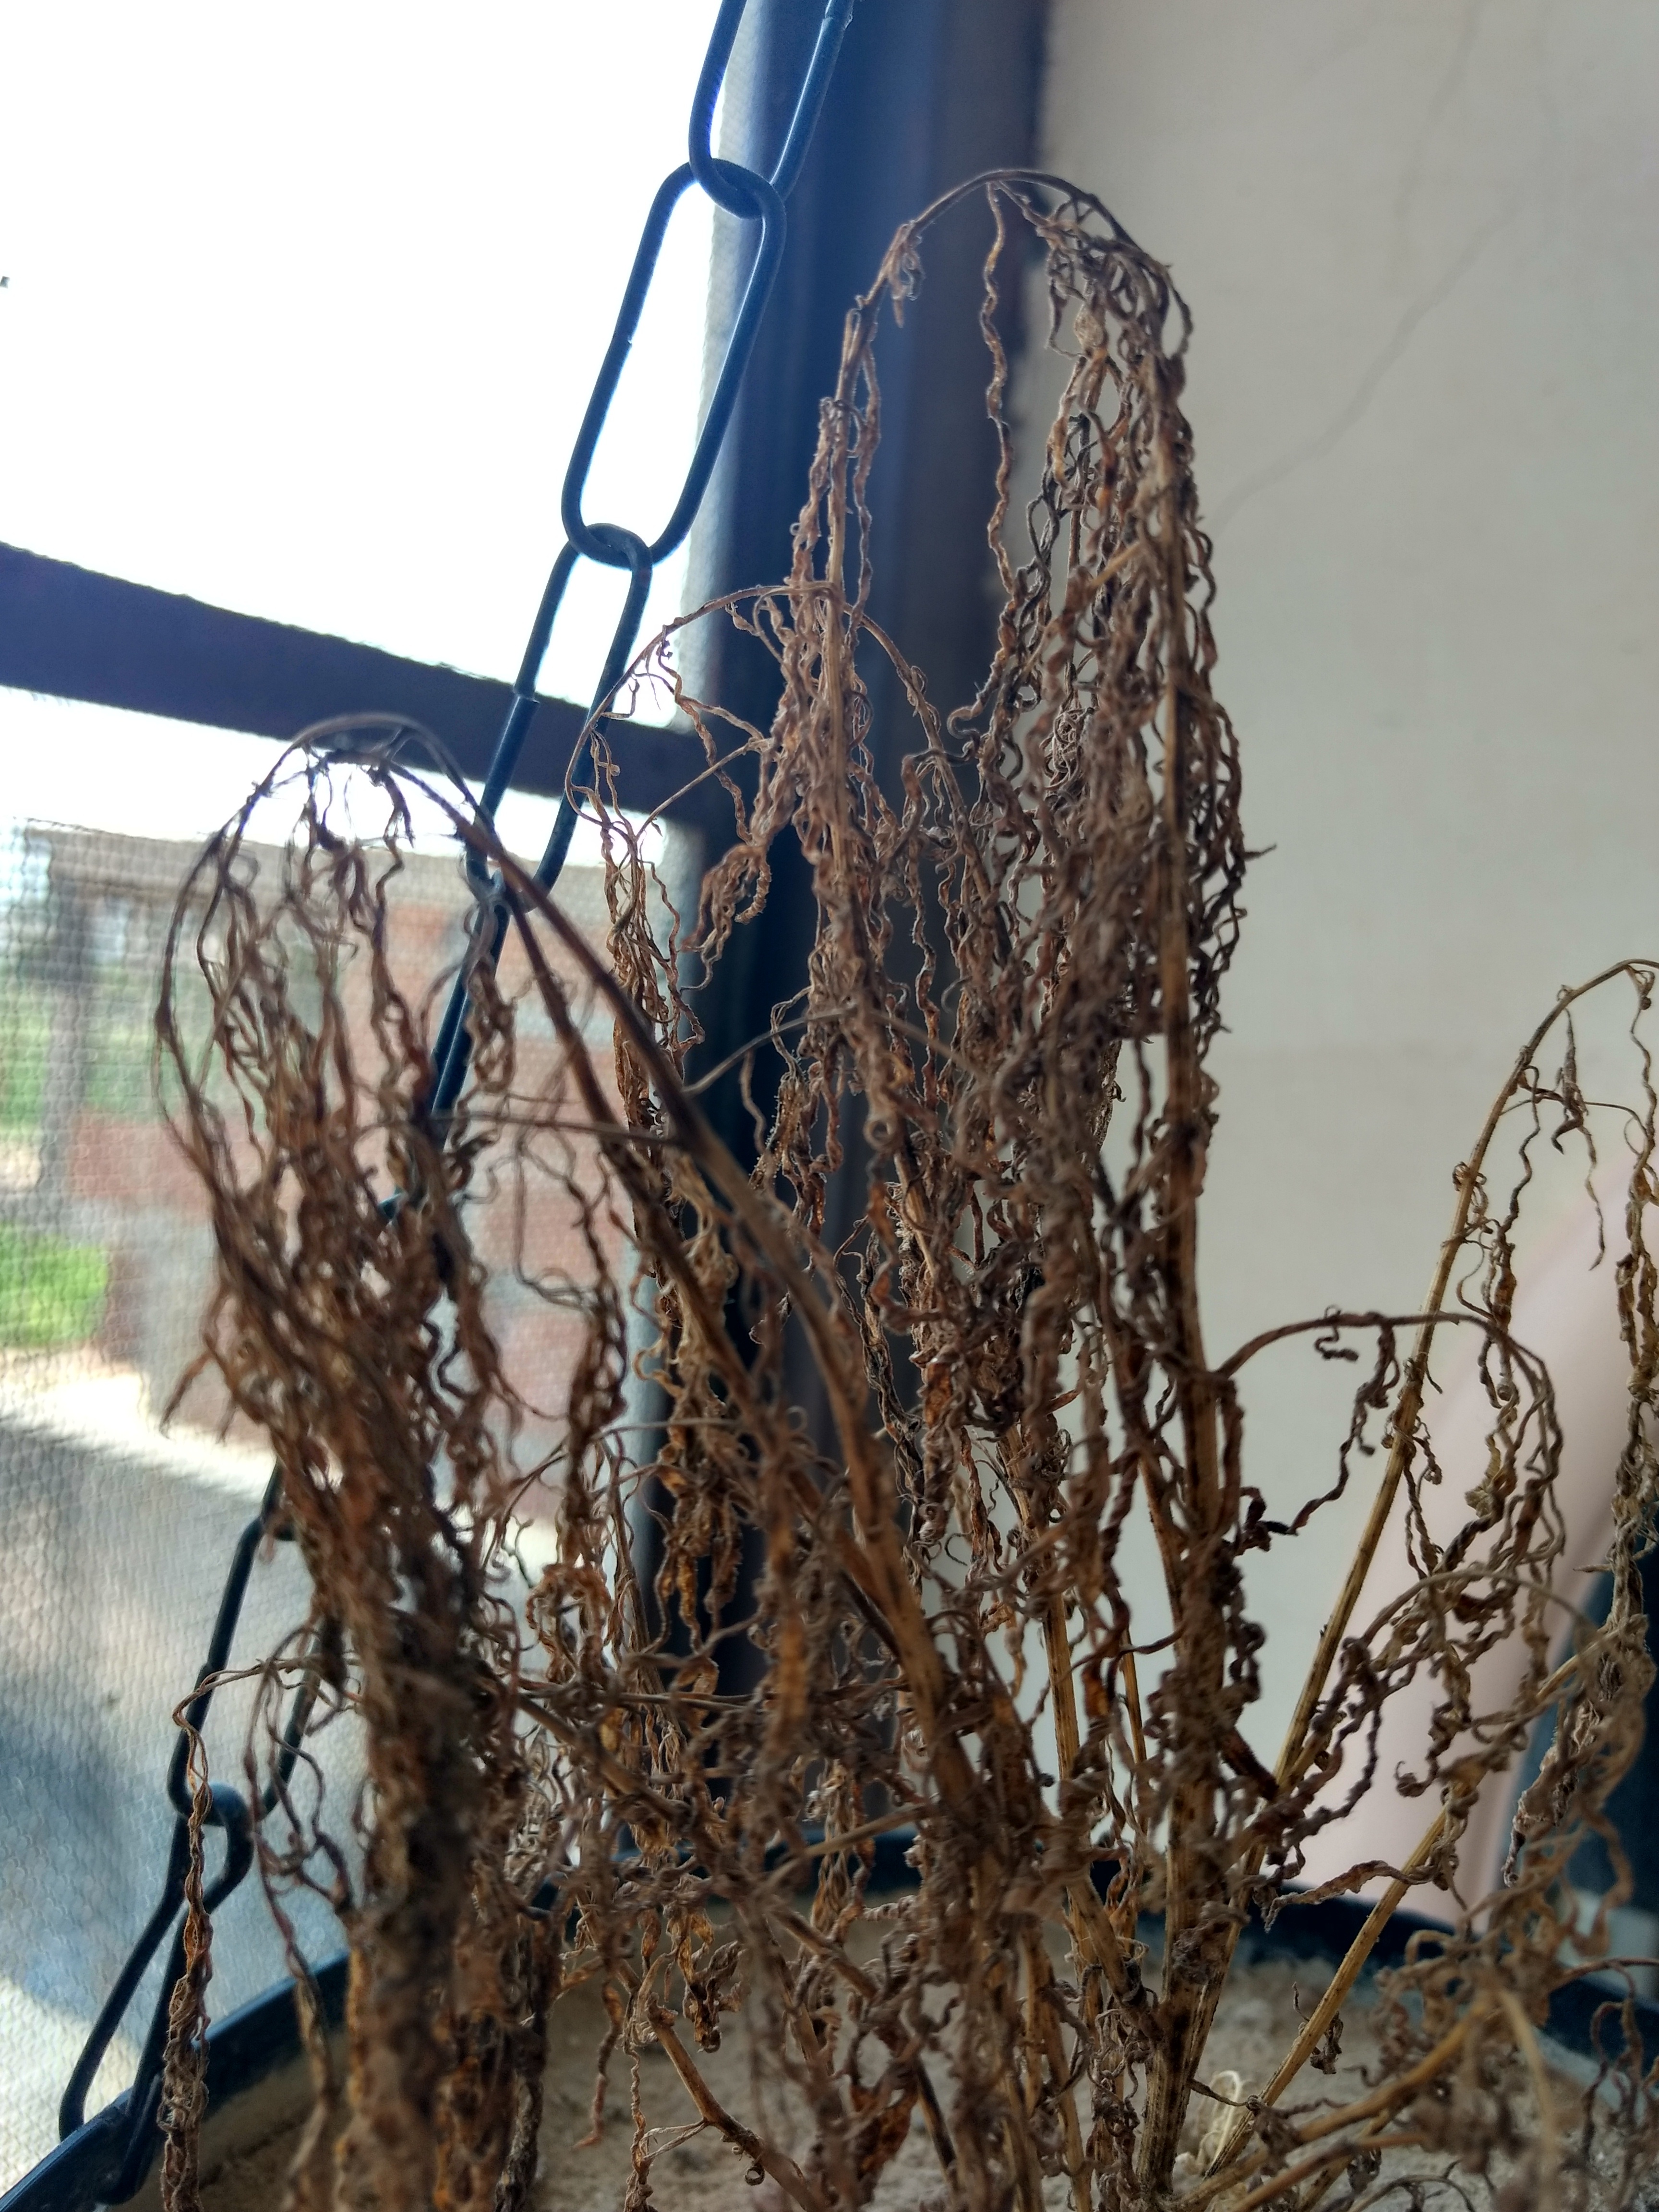
tree, branch, wood, art, scrap